Flea (musician)

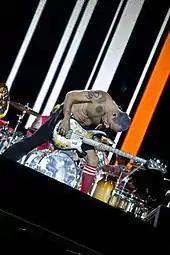
Flea performing with the Red Hot Chili Peppers at the 2012 Rock in Rio festival in Madrid

Flea's bass playing has changed considerably throughout the years. When he joined Fear, his technique centered largely on punk rock bass lines; however, he was to change this style when the Red Hot Chili Peppers formed. He began to incorporate a "slap" bass style that drew influence largely from Bootsy Collins. However, this technique caused Flea to receive attention from the music world and was often copied, and he, therefore, felt it necessary to almost completely remove slap-bass styles from his repertoire following "Mother's Milk" (1989). Consequently, "Blood Sugar Sex Magik" (1991) saw a notable shift in style as it featured less of his signature technique and more styles that focused on traditional and melodic roots. His intellectual beliefs on how to play the instrument were also altered: "I was trying to play simply on "Blood Sugar Sex Magik" because I had been playing too much prior to that, so I thought, 'I've really got to chill out and play half as many notes'. When you play less, it's more exciting—there's more room for everything. If I do play something busy, it stands out, instead of the bass being a constant onslaught of notes. Space is good."